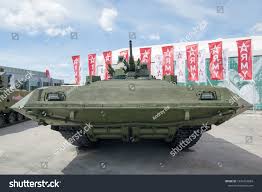
Label: BMP